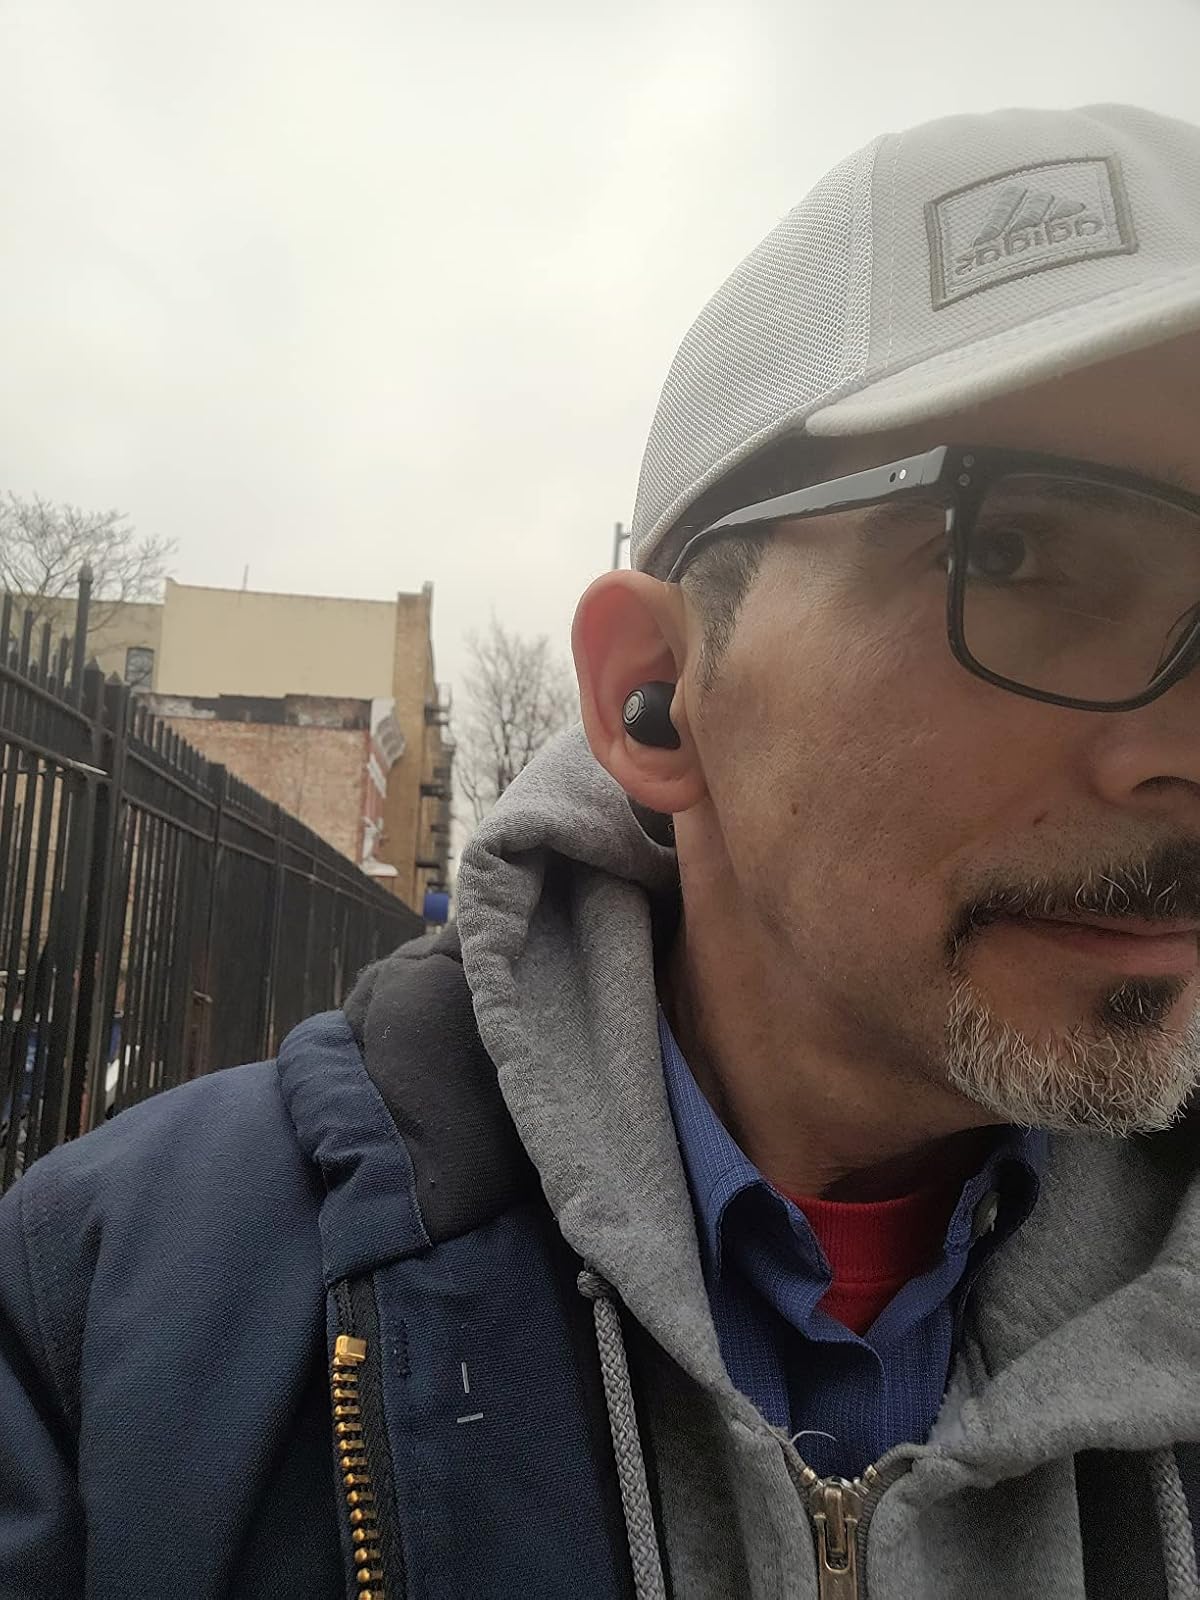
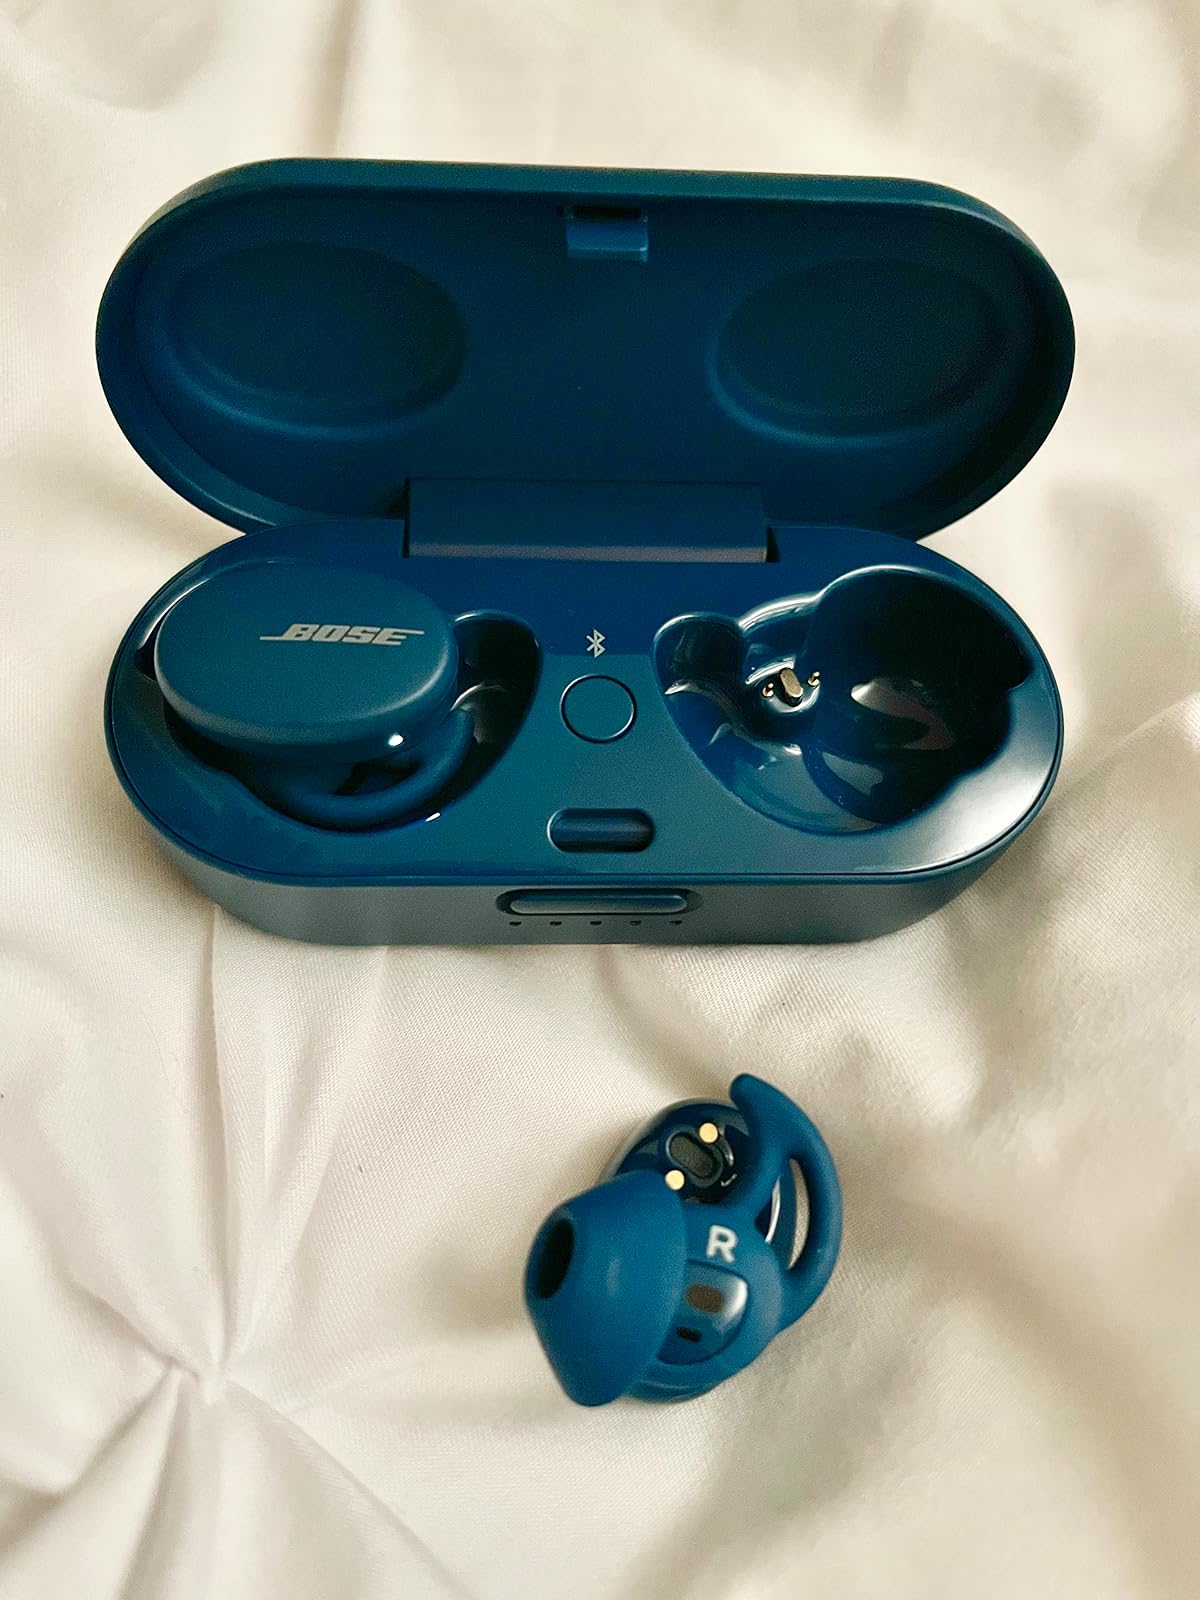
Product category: earbuds
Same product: no